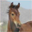
Label: horse